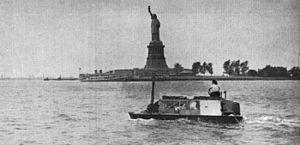
Ben Carlin est un aventurier australien connu pour avoir réalisé le premier tour du monde en véhicule amphibie, un Ford GPA aménagé, auquel il donna le nom de Half-Safe.
Le Ford GPA est un véhicule amphibie américain engagé lors de la Seconde Guerre mondiale. Les initiales GPA signifie General Purpose Amphibious. Il a été produit à seulement 12 778 exemplaires pour une commande originale de 50 000.